Sultan Iskandar Mosque

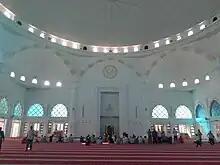
Bandar Dato' Onn Mosque prayer hall

The Sultan Iskandar Mosque is a mosque located at Bandar Dato' Onn, Johor Bahru District, Johor, Malaysia. The mosque was named after the late 24th and fourth Sultan of Johor, Almarhum Sultan Iskandar ibni Almarhum Sultan Ismail.